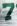
Number: 7